First battle of Lexington

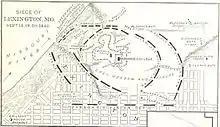
Map of the last three days of battle

General Price had established his headquarters in a bank building at 926 Main Street on September 18, 1861, located across the street from the Lafayette County Courthouse, directing State Guard operations from a room on the second floor. On the 20th a cannonball, probably fired from Captain Hiram Bledsoe's State Guard Battery, struck the courthouse only about one hundred yards from General Price's headquarters. According to accounts dating from 1920, the ball did not originally lodge in the column but fell out and was recovered by a collector. Decades after the battle, the then-elderly gentleman signed an affidavit with his story, then gave the cannonball to County Commissioners. They in turn had the ball screwed onto a two-foot iron rod embedded in the column for the purpose, where it remains visible to tourists today.